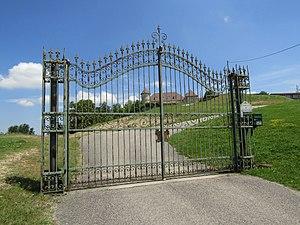
Château de Quinsonnas à Sérézin de la Tour
Le château de Quinsonnas est un ancien château fort du XIIᵉ siècle, remanié au XVIIᵉ siècle qui se dresse sur une colline de la commune de Sérézin-de-la-Tour dans le département de l'Isère et la région Auvergne-Rhône-Alpes.
Sérézin-de-la-Tour est une commune française située dans le département de l'Isère, en région Auvergne-Rhône-Alpes.